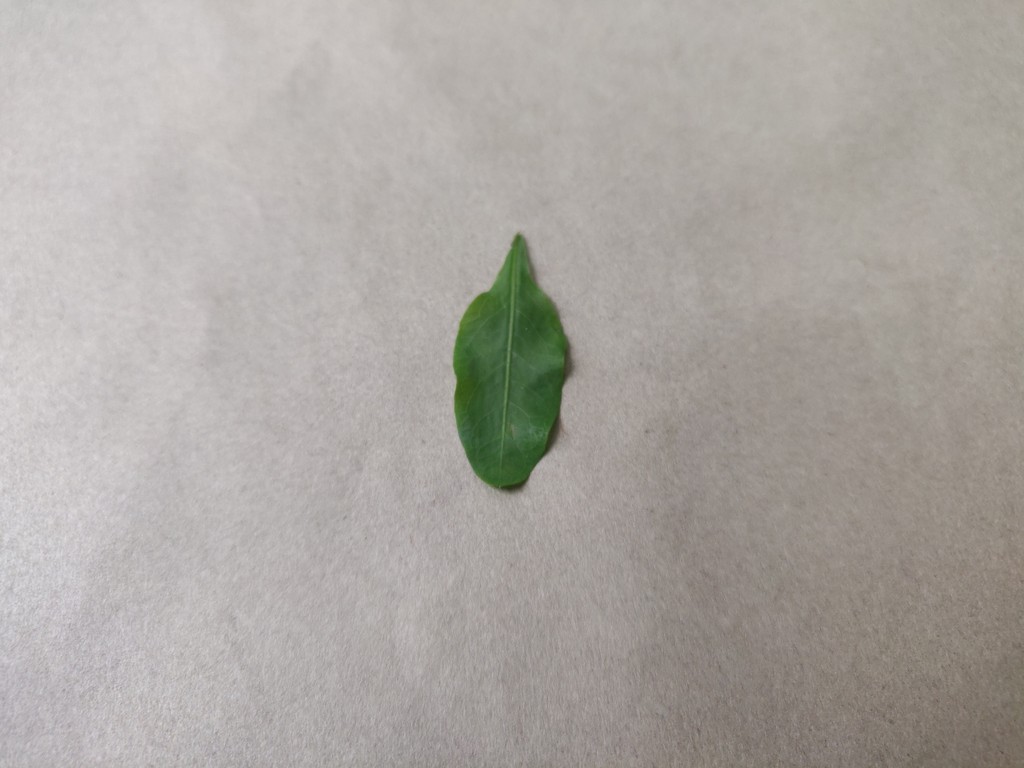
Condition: Healthy
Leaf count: single
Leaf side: front